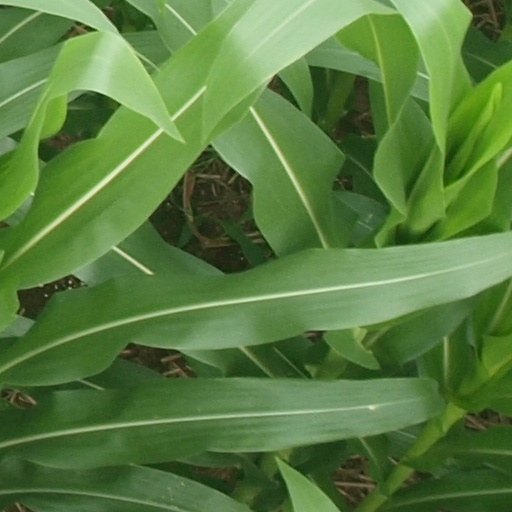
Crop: maize; corn